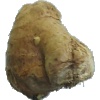
Label: ginger_root